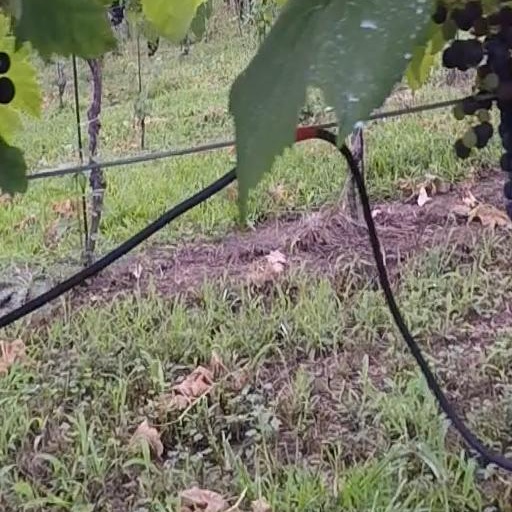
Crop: grape